Abrahaminte Santhathikal

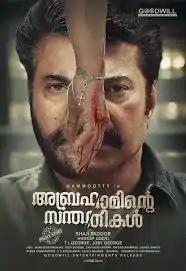
Abrahaminte Santhathikal official poster

Abrahaminte Santhathikal (lit.: Descendants of Abraham) is a 2018 Indian Malayalam-language action thriller film directed by Shaji Padoor. The film stars Mammootty and Anson Paul in the titular roles, with an ensemble cast of Kaniha, Tarushi, Renji Panicker, Siddique, Yog Japee, Kalabhavan Shajon, Maqbool Salmaan, Sudev Nair, Suresh Krishna, Shyamaprasad and Sijoy Varghese. Shot in Ernakulam, principal photography began on 5 January 2018 and ended in March. Gopi Sundar scores music for the film, and Mahesh Narayan handles editing.